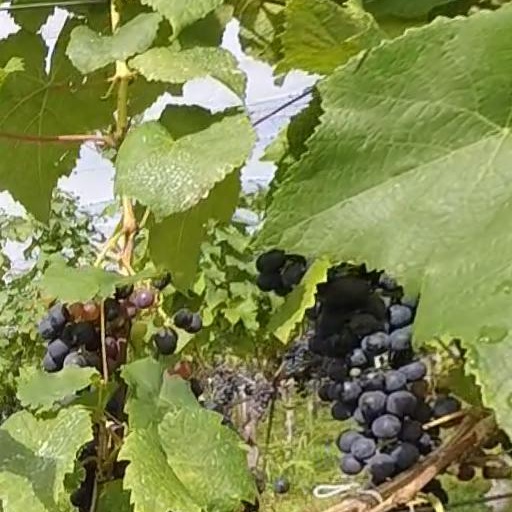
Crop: grape